Andrew Grove

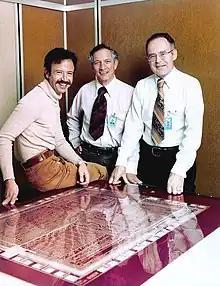
Left to right: Andy Grove, Robert Noyce and Gordon Moore (1978)

In 1968, Robert Noyce and Gordon Moore co-founded Intel, after they and Grove left Fairchild Semiconductor. Grove joined on the day of its incorporation, although he was not a founder. Fellow Hungarian émigré Leslie L. Vadász was Intel's fourth employee. Grove worked initially as the company's director of engineering, and helped get its early manufacturing operations started. In 1983, he wrote a book, "High Output Management", in which he described many of his methods and manufacturing concepts.